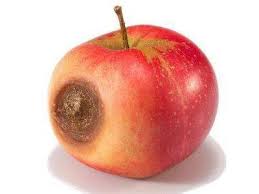
Waste category: biological